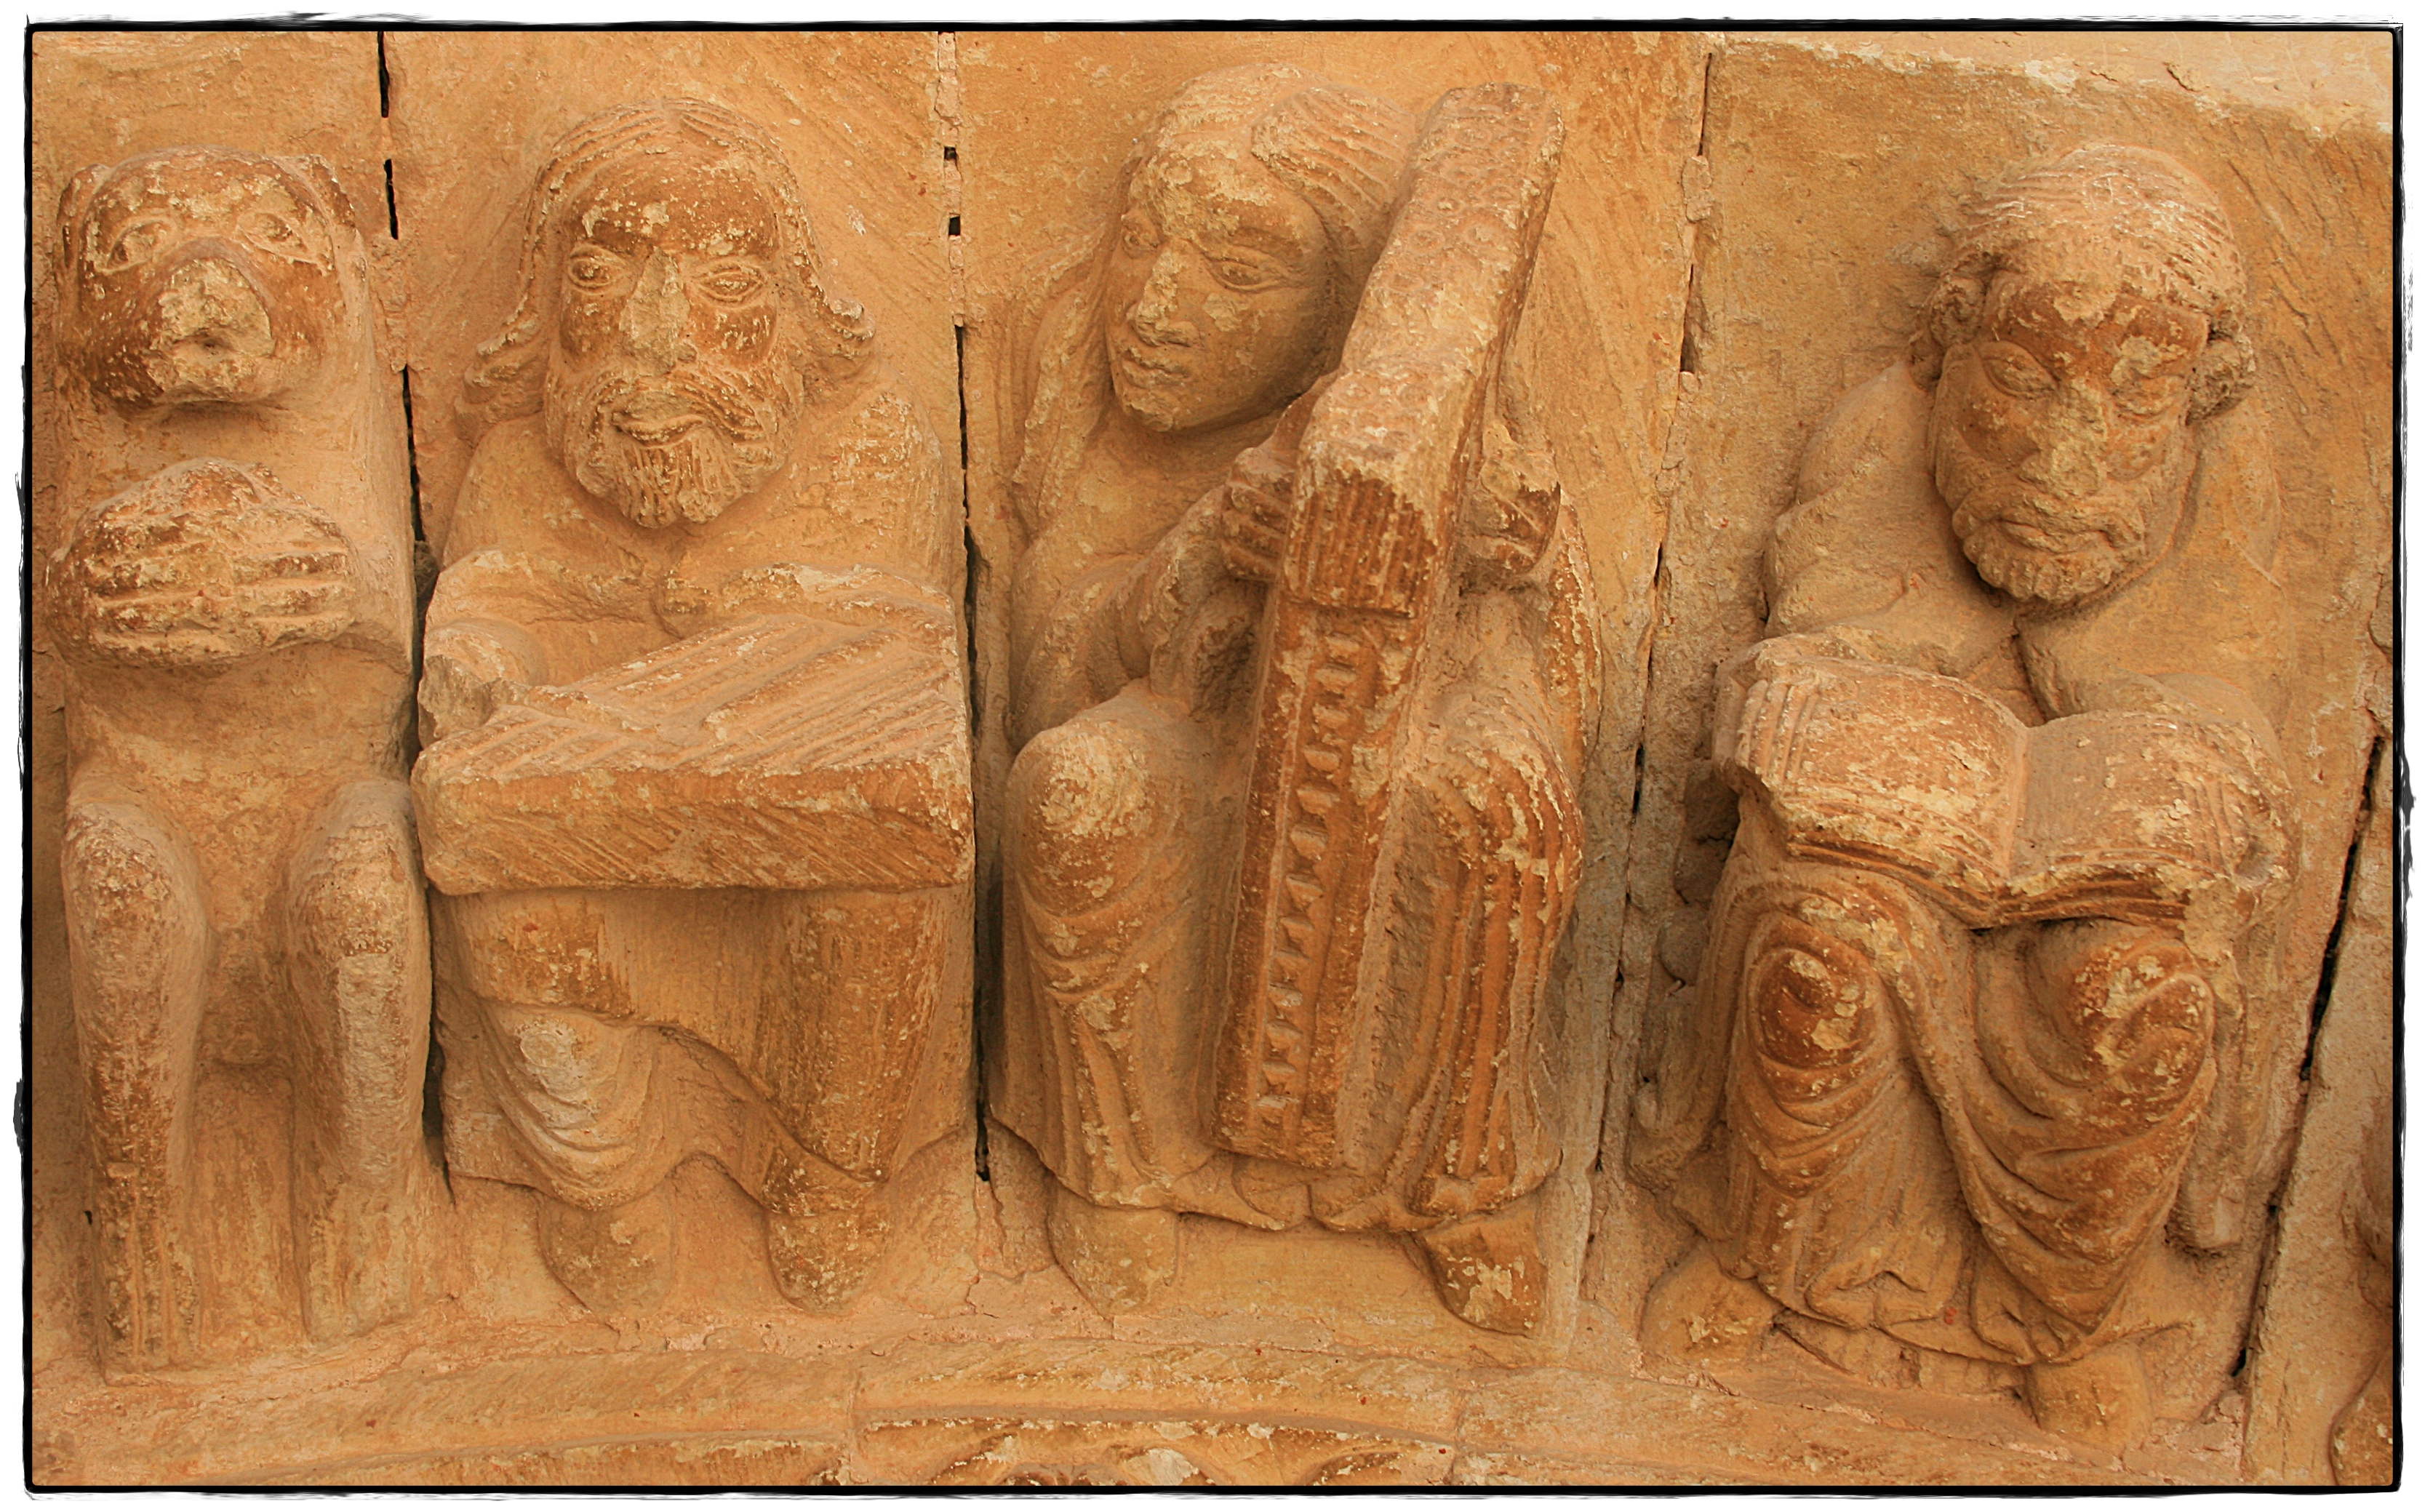
wood, monument, statue, sculpture, art, temple, palencia, romanico, carving, relief, stele, modern art, perazancas, stone carving, ancient history, egyptian temple